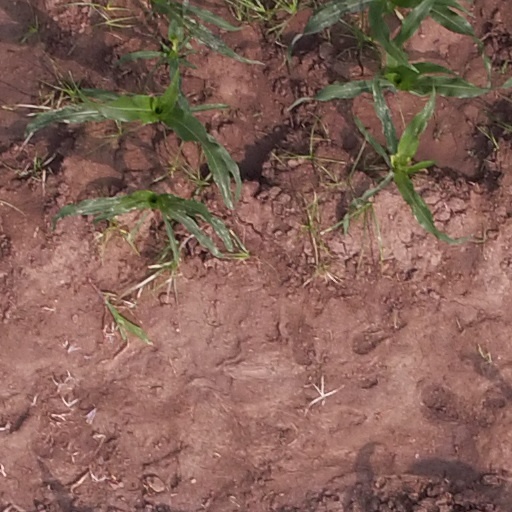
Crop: maize; corn